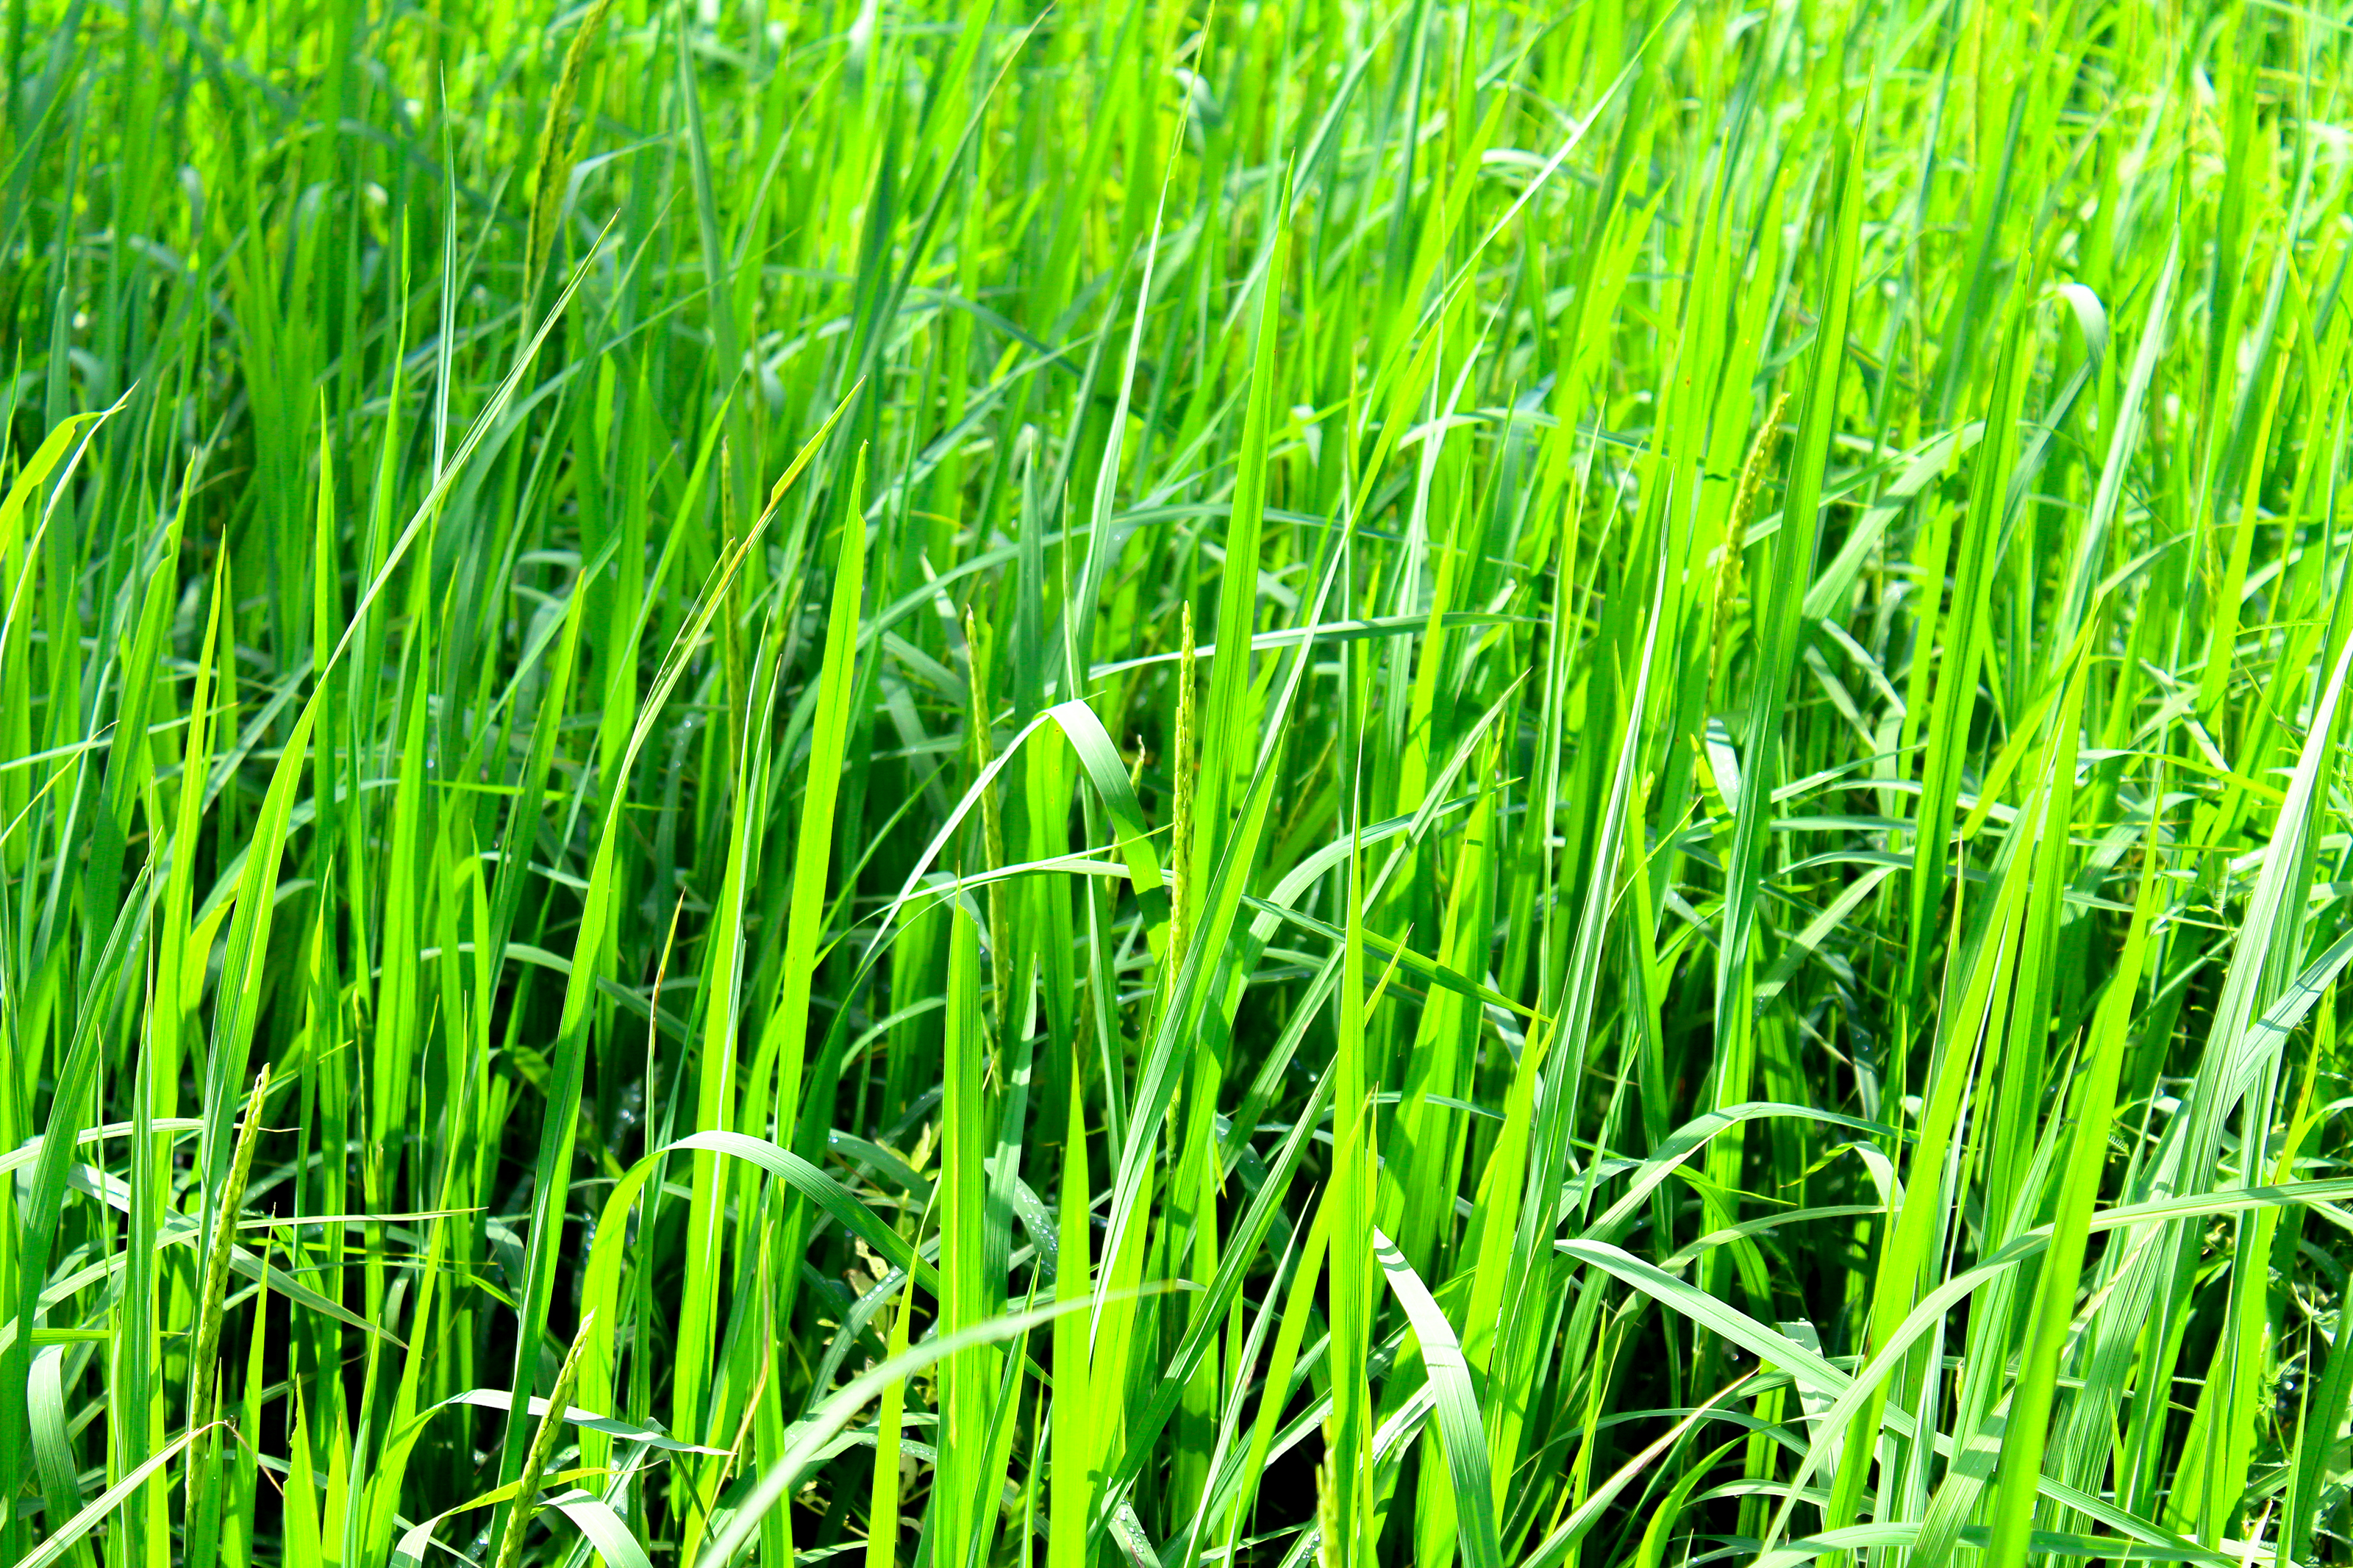
rice, green, farm, nature, field, agriculture, outdoor, plant, background, food, yellow, harvest, landscape, countryside, asia, natural, thailand, paddy, sky, crop, grass, rural, grain, ripe, farming, asian, season, land, growth, flora, vegetation, grass family, wheatgrass, sweet grass, water, lawn, chrysopogon zizanioides, meadow, paddy field, grassland, moisture, fodder, plant stem, phragmites, commodity